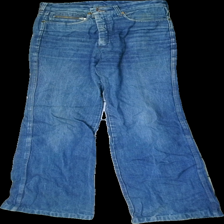
View: front
Type: Trousers
Category: Men
Brand: Not in the list
Brand text on label: Chad Original
Colors: Blue
Material: 100% cotton
Cut: Loose
Season: All
Trend: Denim
Stains: Major
Price range: <50
Recommended usage: Export